Bridges of York

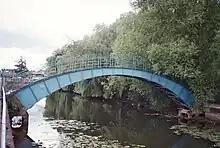
Defra pedestrian bridge from the west, looking downstream

Outside the outer ring-road, the Naburn swing bridge, built in 1871, used to carry the York-Selby railway until it was diverted in 1983. The bridge now constitutes part of the York & Selby cycle path, connecting the Trans Pennine trail to York. It is also known as the "Fisherman Bridge" due to a large metal sculpture of a fisherman with bike and dog, sitting on top which was added in 2000 as part of the York Council "Creative Communities 2000" scheme.